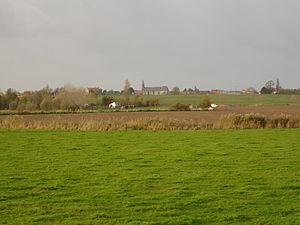
Oost-Cappel est une commune française, située dans le département du Nord en région Hauts-de-France.